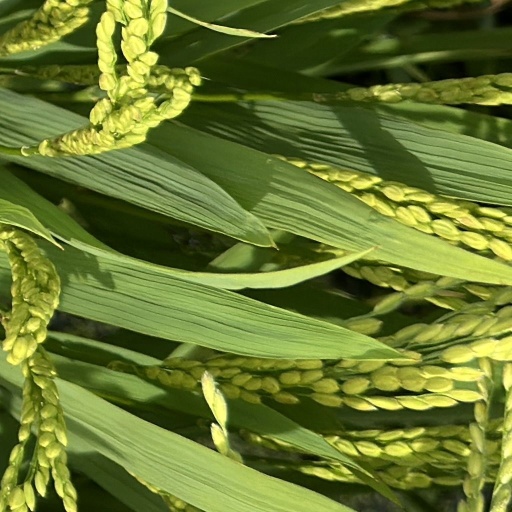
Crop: rice